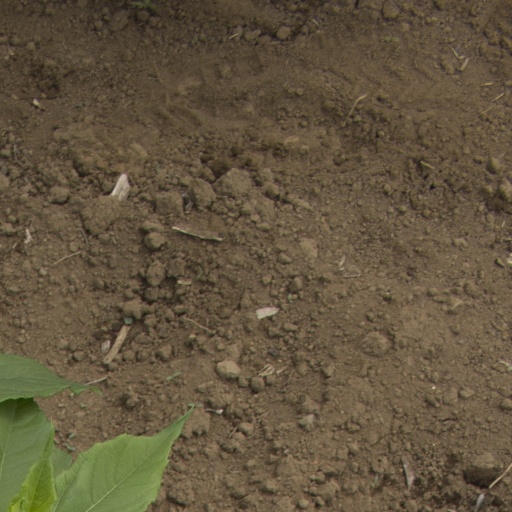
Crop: Jerusalem artichoke